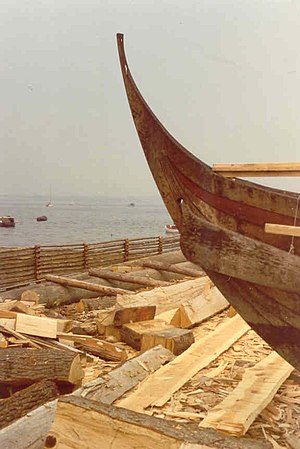
Roar Ege
Stævnen af Roar Ege under rekonstruktionen.
Roar Ege er en rekonstruktion af vikingeskibet Skuldelev 3 som blev fundet i Roskilde Fjord, og som nu er udstillet på Vikingeskibsmuseet i Roskilde. Skibet er hjemmehørende i Roskilde.